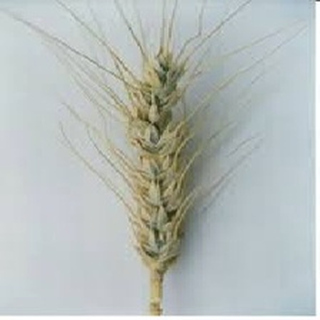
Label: wheat_smut